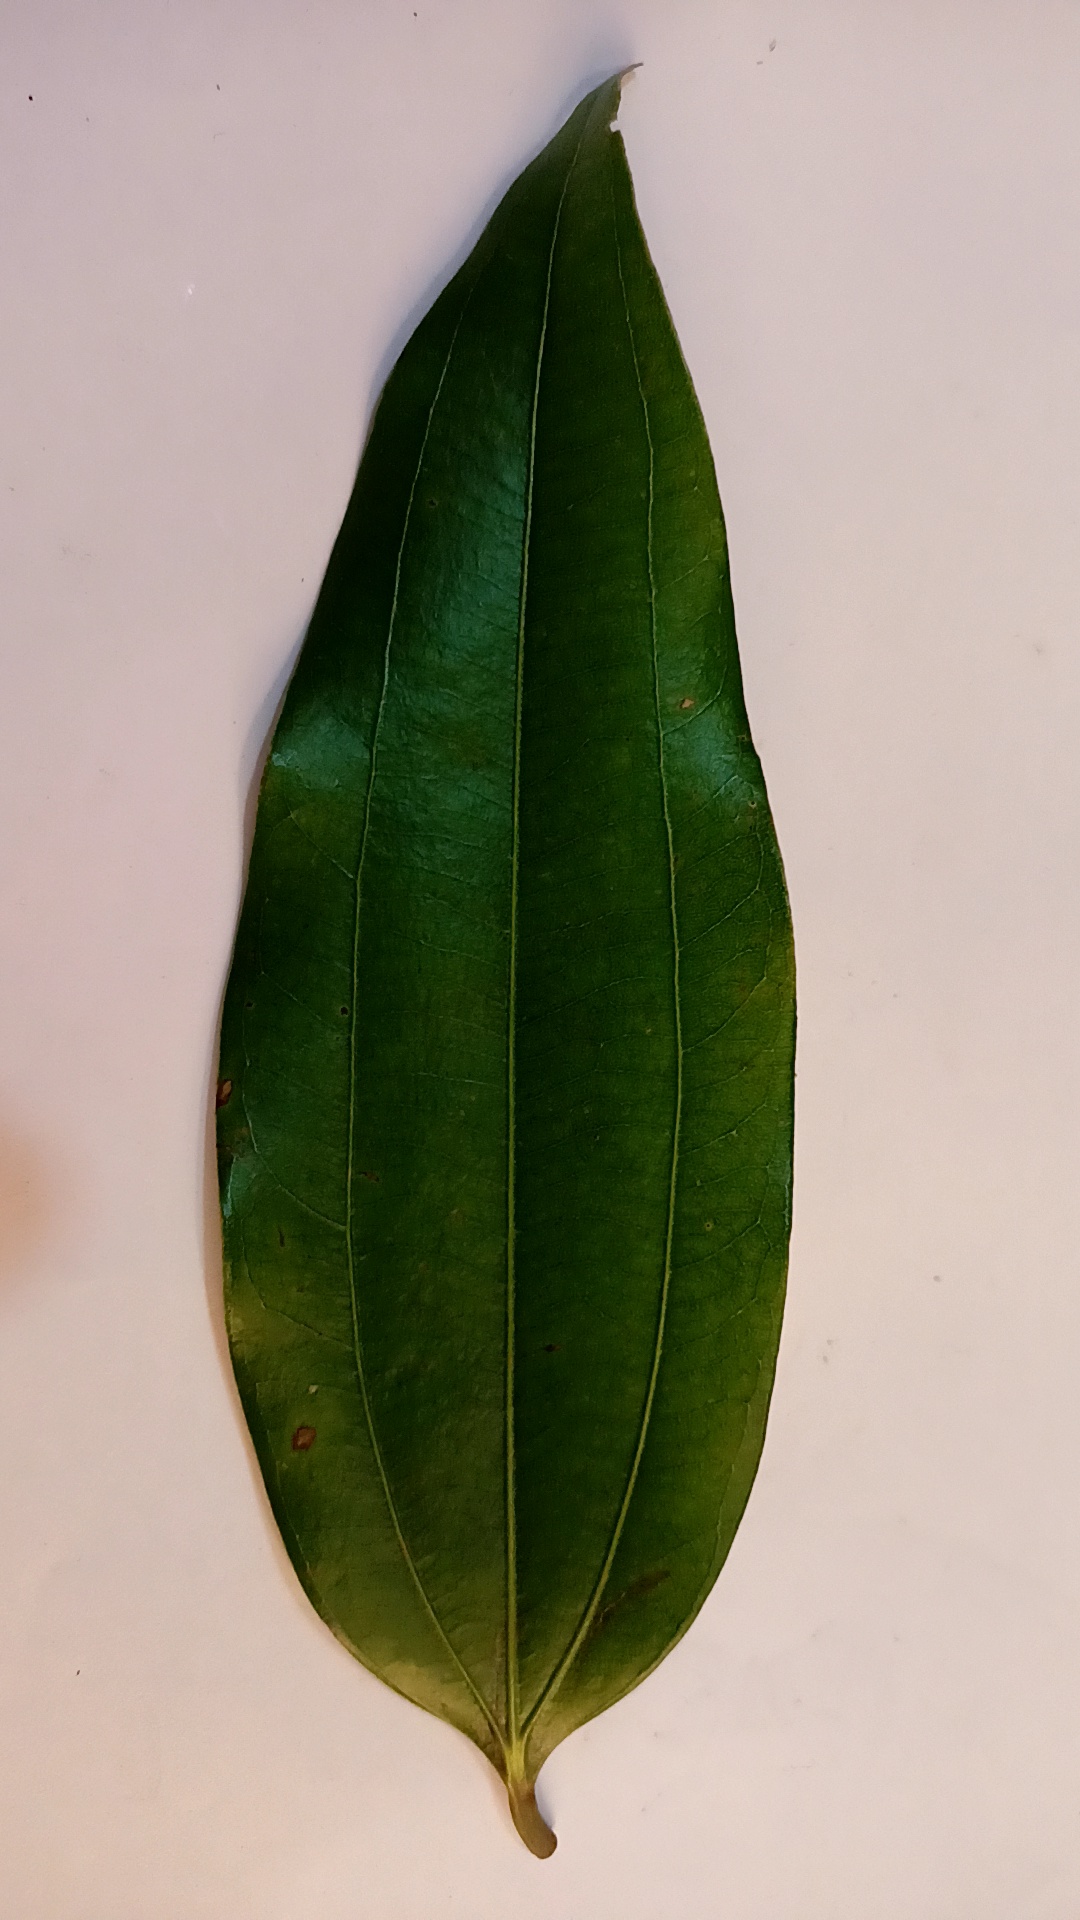
Label: Disease